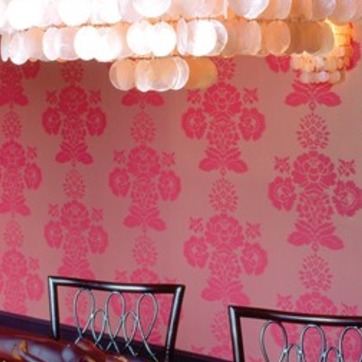
Material: wallpaper